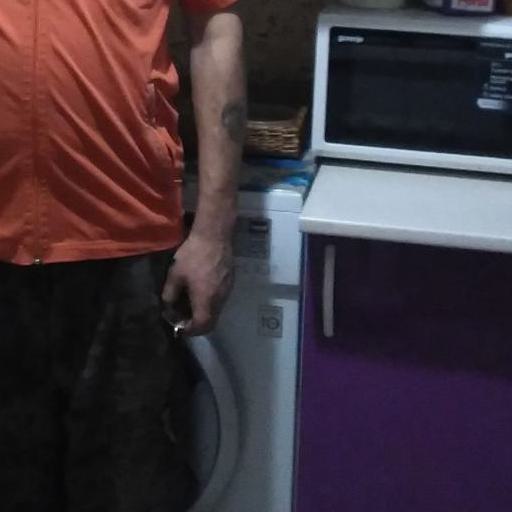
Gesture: no_gesture